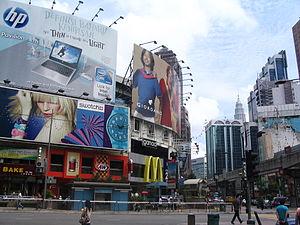
Bukit Bintang - Croisement entre Jalan Sultan Ismail et Jalan Bukit Bintang - Kuala Lumpur - Malaisie
Bukit Bintang est un quartier commercial et de loisirs de Kuala Lumpur. Ce quartier abrite de nombreux cafés, pubs, hôtels, restaurants et centres commerciaux. Il est bien connu des touristes et de la jeunesse locale.